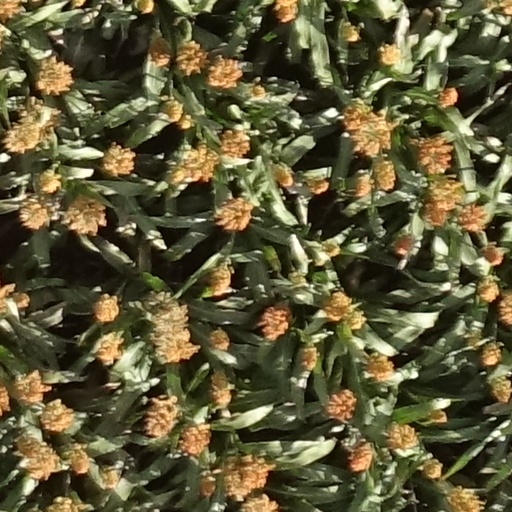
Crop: sorghum